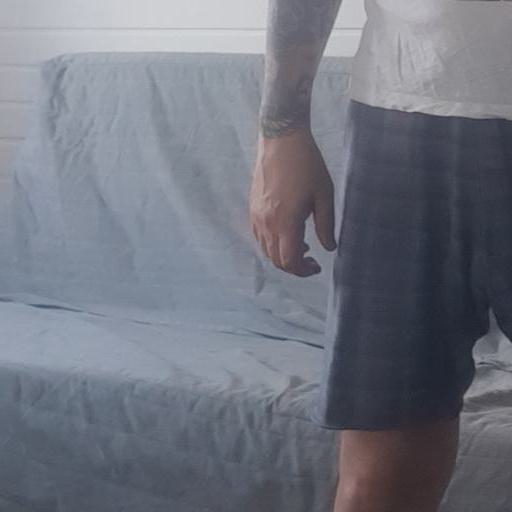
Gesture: no_gesture